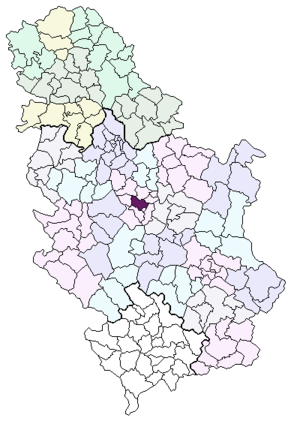
Aerodrom est une municipalité de Serbie. Elle est une des cinq municipalités qui forment la ville de Kragujevac dans le district de Šumadija. En 2002, la partie urbaine de la municipalité comptait 23 249 habitants et l'ensemble 36 217.